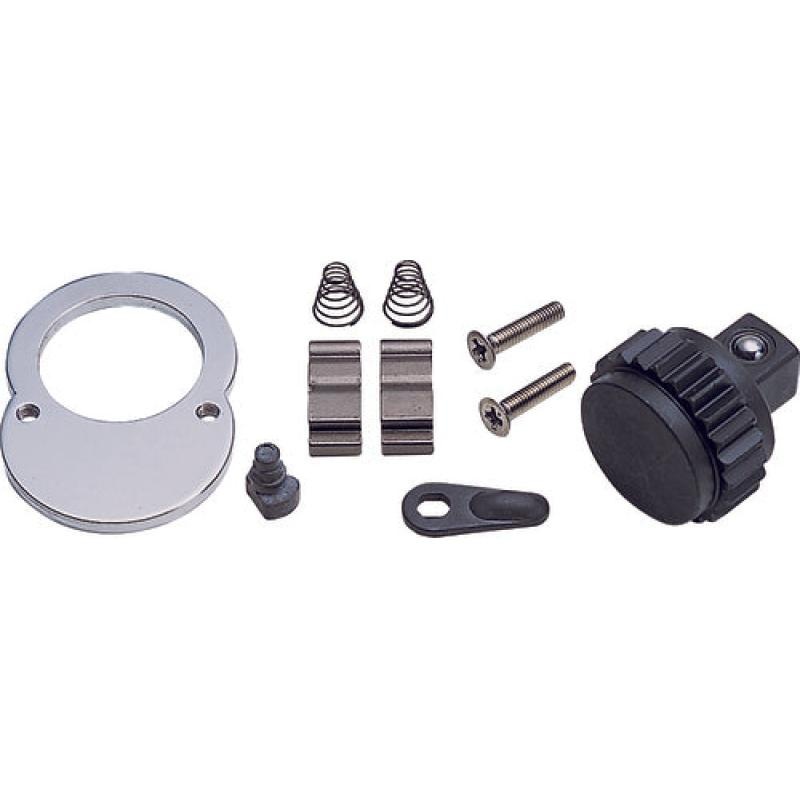
Ko-Ken 4749RK Renewal Kit For Ratchet Handle
Brand: Ko-Ken Tools
General Information Brand Ko-Ken Tools Part Number 4749RK Product Type Replacement Parts Packaging Bulk Country of Origin Japan UPC 4991644125388 California Residents Proposition 65 Warning Physical Characteristics Weight 0.13 kg 0.29 lb Details Features Renewal Kit For 4749N and 4749J Ratchets Made in Japan
Category: Hardware > Tools > Tool Sets